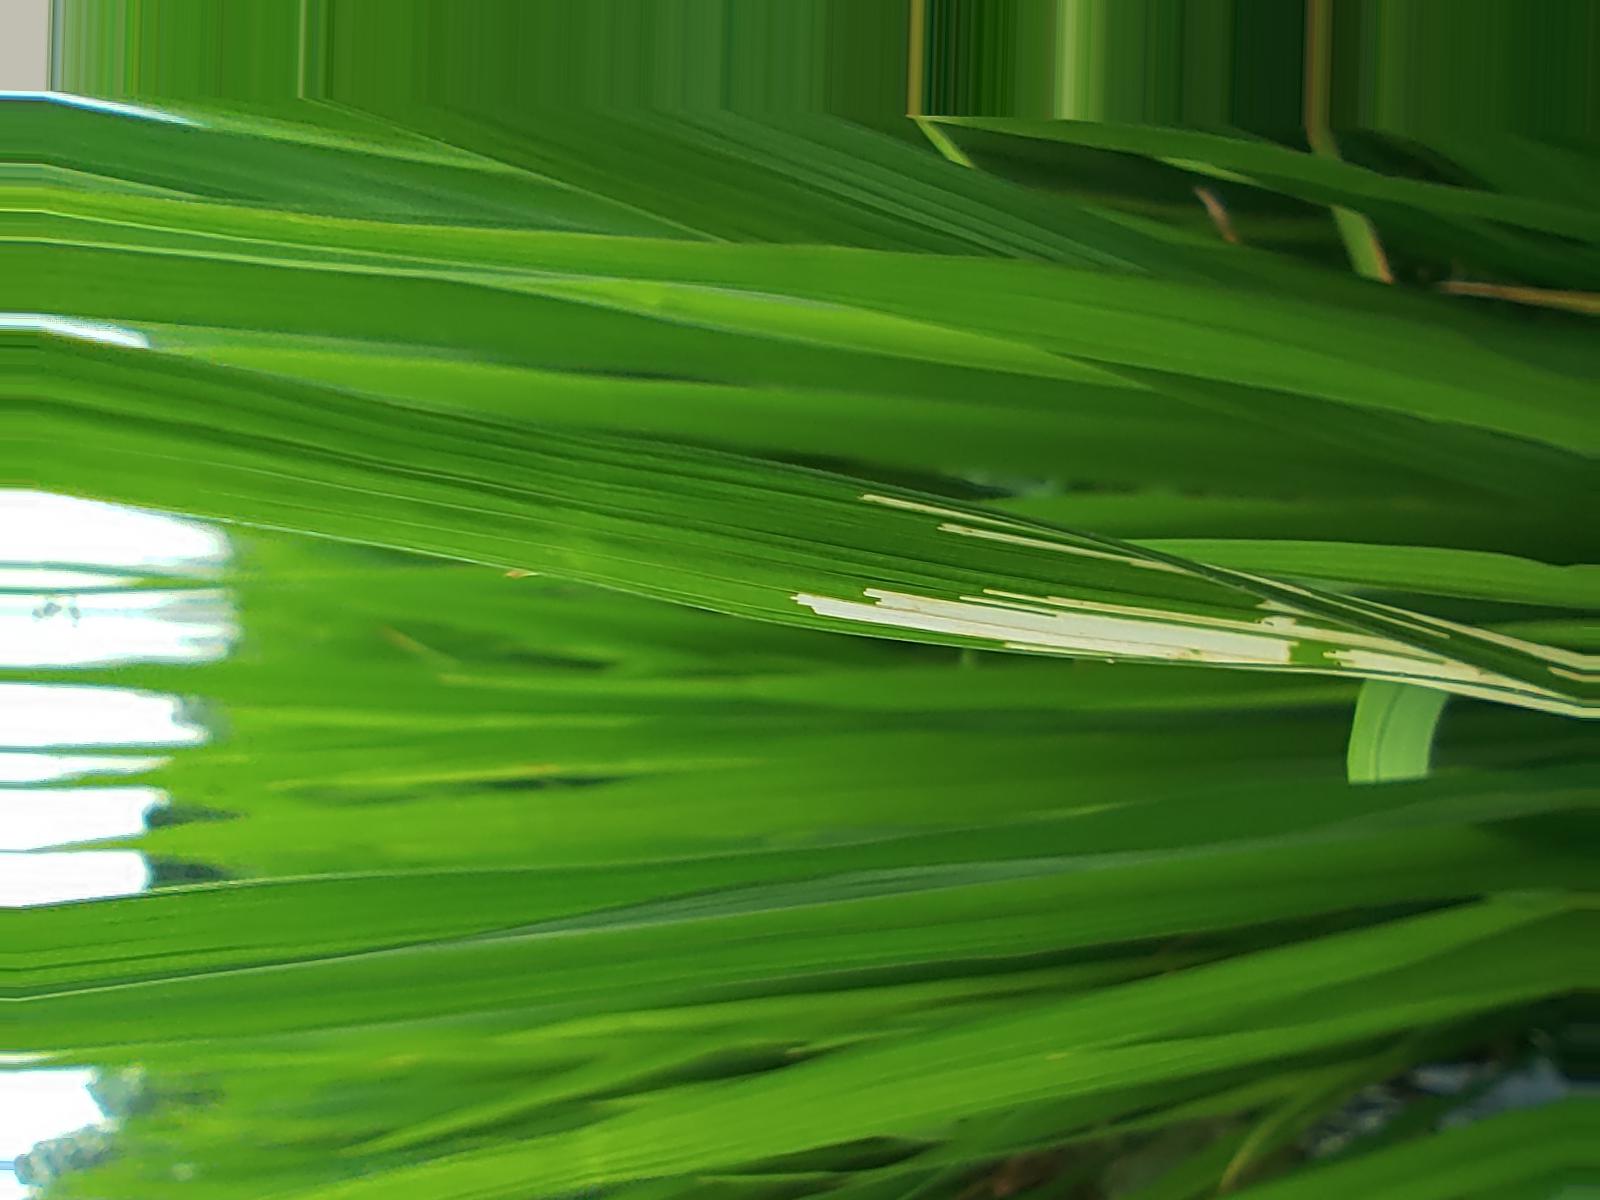
Nhãn: Sâu gai ( Hispa )